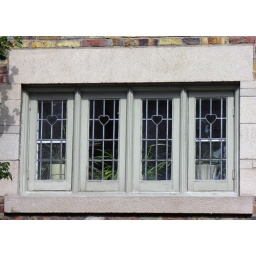
Some beautiful lead glass windows along Wrentham Place in Rosedale.